William Robertson Nicoll

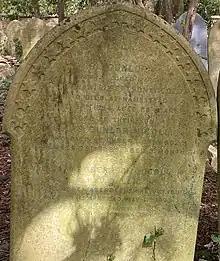
Family grave of Nicoll in Highgate Cemetery

He projected, but never wrote, a history of "The Victorian Era in English Literature", and edited, with T. J. Wise, two volumes of "Literary Anecdotes of the Nineteenth Century". He was knighted by King Edward VII in 1909, ostensibly for his literary work, but in reality probably more for his long-term support for the Liberal Party. He was appointed to the Order of the Companions of Honour (CH) in the 1921 Birthday Honours.